DB Class V 200

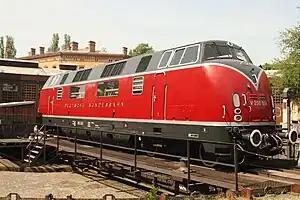
A sideways view.

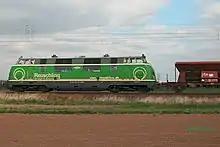
220 053 at Brühl, 10.04.2009

Five prototypes of the V 200 were built by Krauss-Maffei in 1953/1954. Full production began in 1956, with 61 engines being built by Krauss-Maffei and 20 by MaK.